Sport in Russia

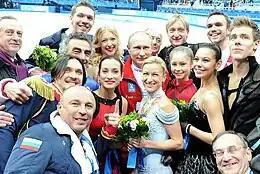
Vladimir Putin and the Russian figure skating team at the 2014 Winter Olympics

Figure skating is a popular sport in Russia. In the 1960s the Soviet Union won a number of medals in figure skating, especially in pairs skating and ice dancing. At every Winter Olympics from 1964 through 2006, a Soviet or Russian pair won gold. The streak ended in 2010 when a Chinese pair won gold in 2010 Winter Olympics, a Russian pair returned to winning gold in pairs at the 2014 Winter Olympics in Sochi.